Porsche 917

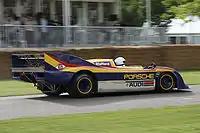
A rear three-quarter view of a 917/30

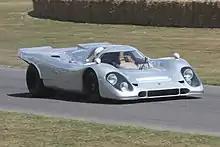
The Porsche 917K Chassis no. 30, registered for road use

As the new rules for the 3-litre prototypes were not favourable to their existing low-weight, low-power Porsche 908, Porsche decided against developing a new high power engine that could keep up with the F1-based engine designs of the competition — at least in naturally aspirated form. In 1976 they would return to sport-prototype racing with the turbocharged Porsche 936 race cars after the engines were tested in Porsche 911 versions.